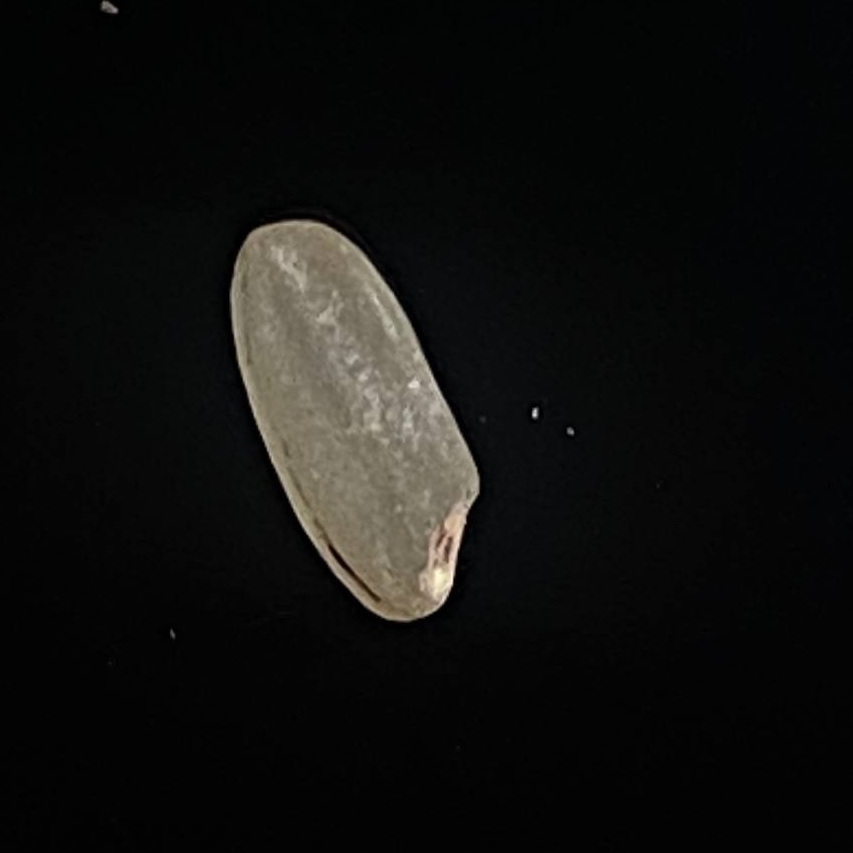
Rice variety: Amon